St. Finbarr's Cemetery

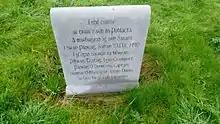
Grave of three Old IRA volunteers, killed by a Black and Tan grenade attack on St Patrick's Street, Cork on 23 November 1920.

Among those buried at St. Finbarr's Cemetery are hurler and Taoiseach Jack Lynch; the antiquarian Richard Rolt Brash who was among the first to decipher writing in the ancient Ogham writing style; the English composer Sir Arnold Bax; and Cork's first Lord Mayor Daniel Hegarty.